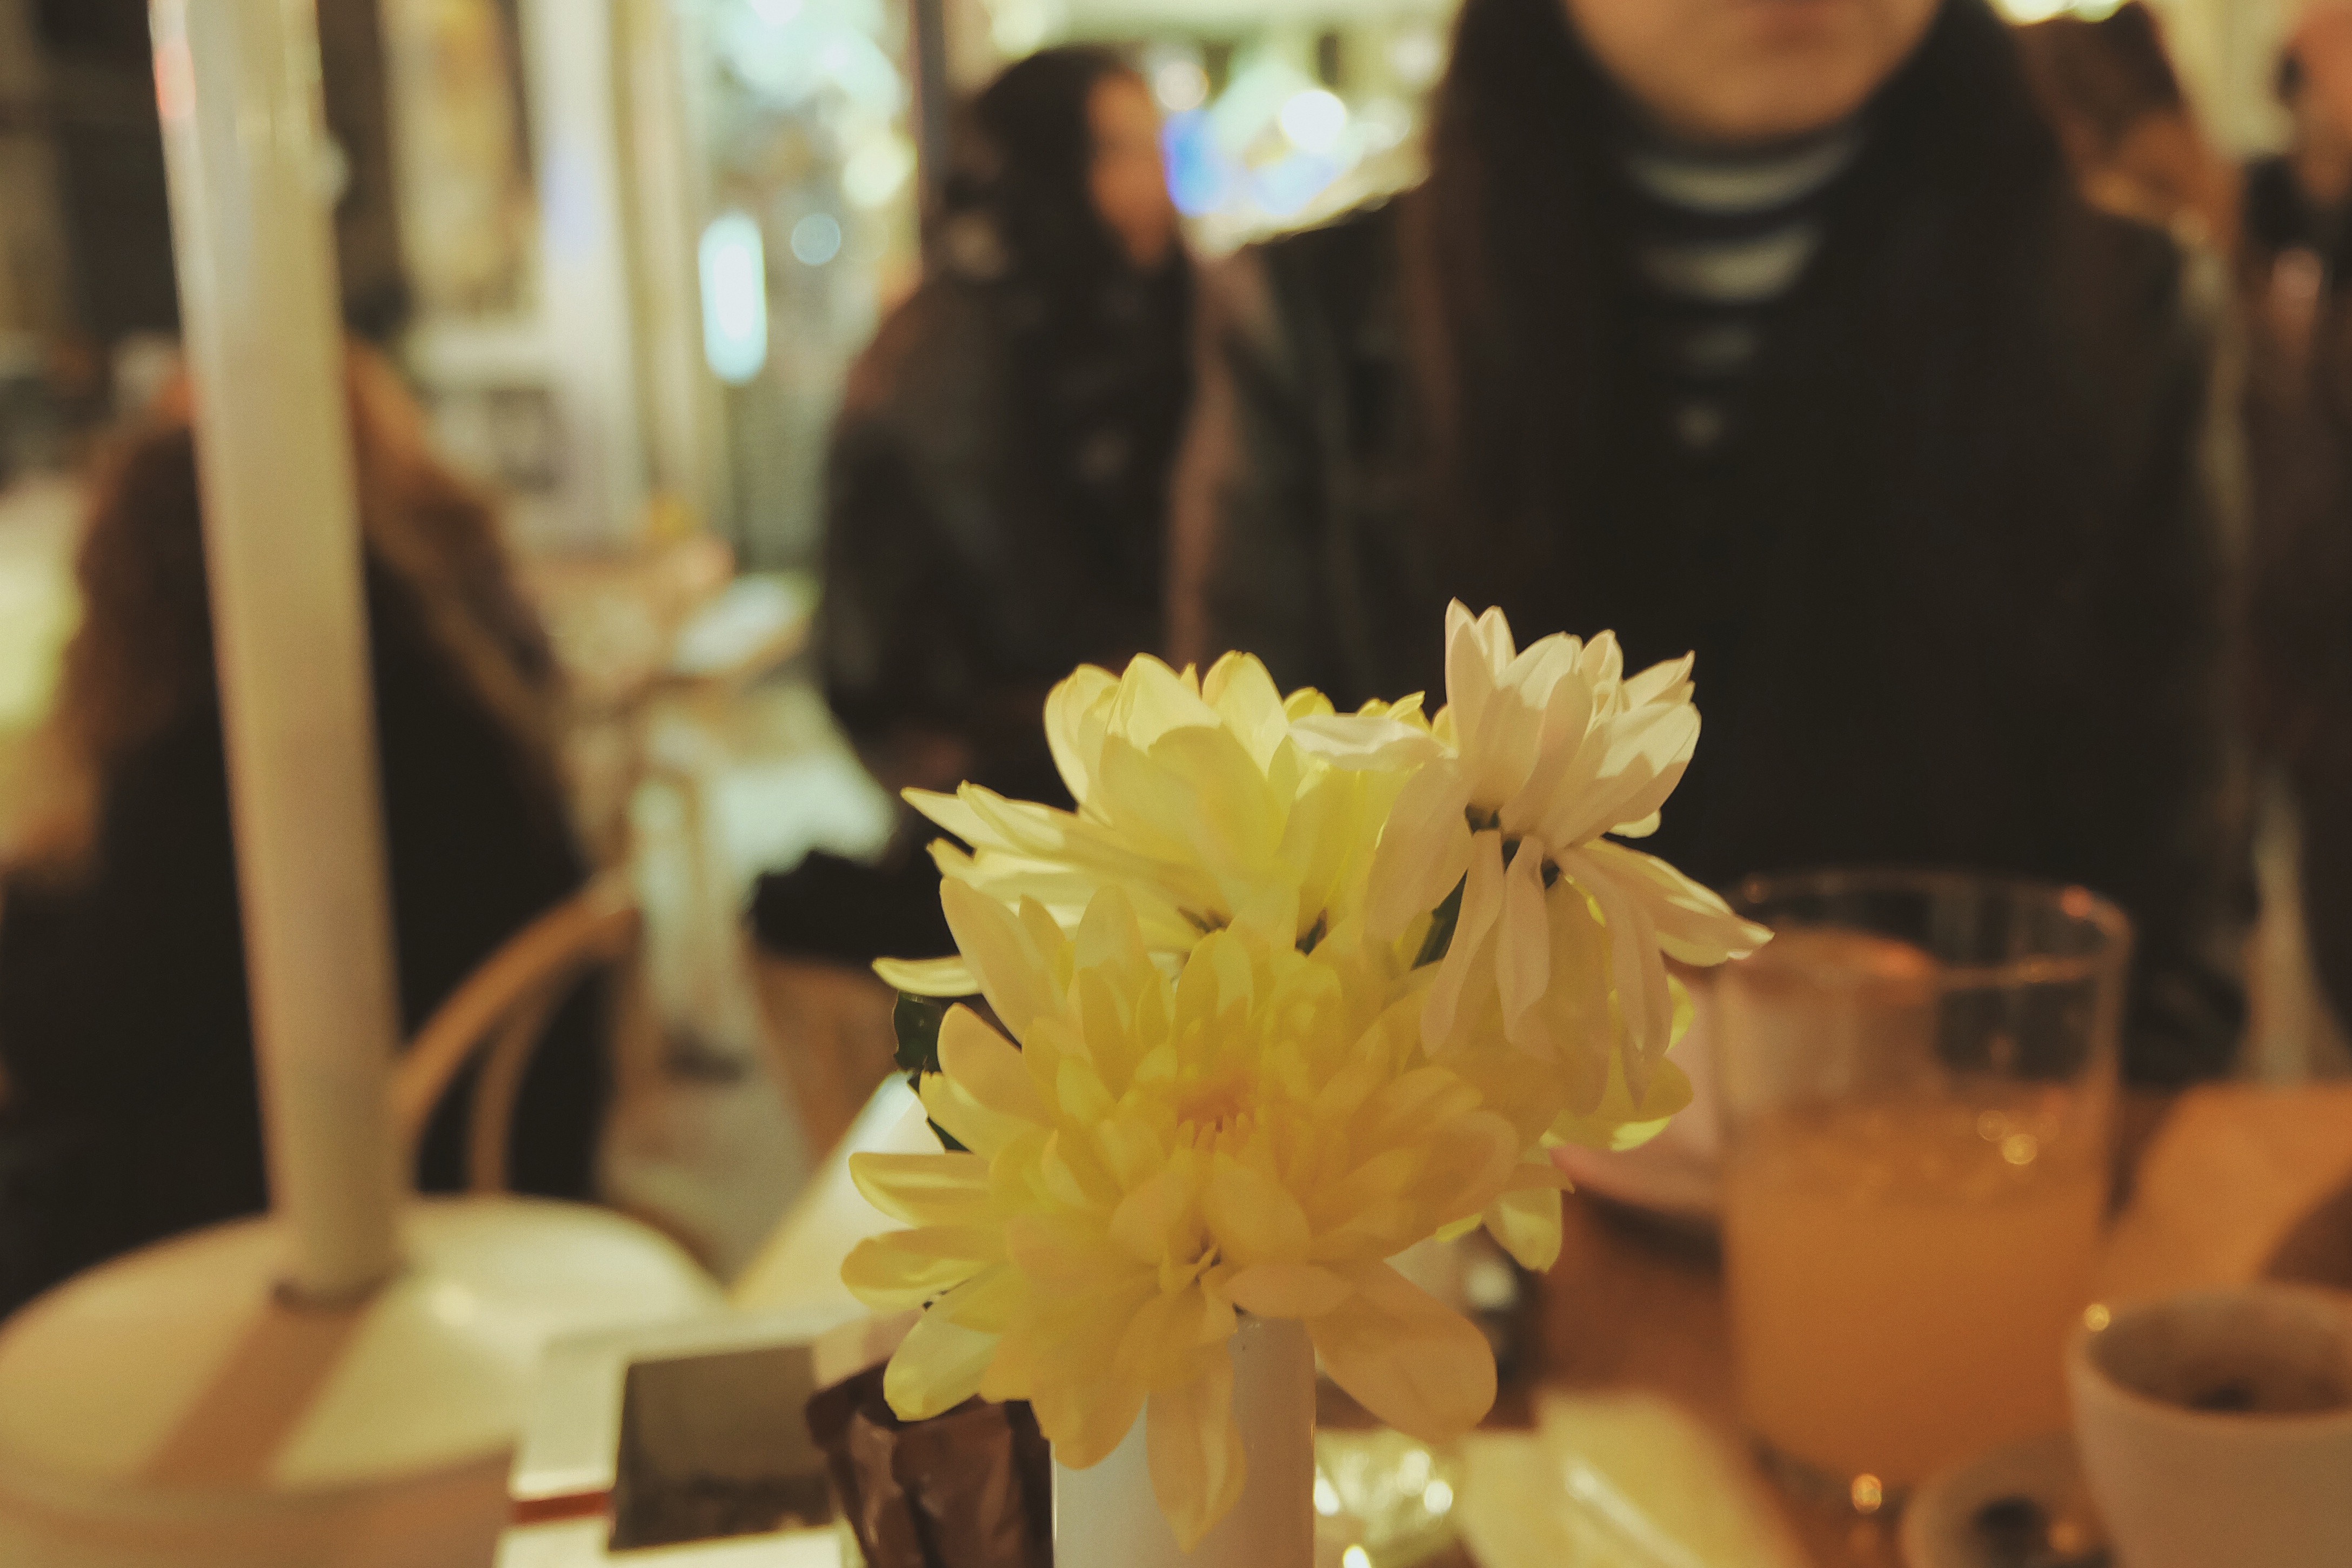
table, people, wine, flower, restaurant, vase, meal, spring, color, yellow, lighting, flowers, sense